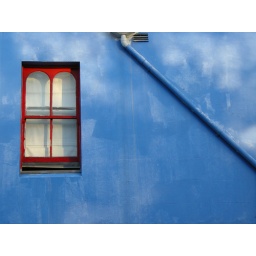
Red window in the sky